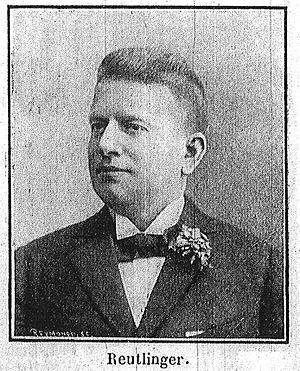
issu du fonds iconographique de la bibliothèque de Reims.
Nicolas-Marie Simon ou Max-Simon Nicolas dit Max Simon, ou plus souvent Simon-Max, né à Reims en 1847 et décédé en 1923, est un comédien et chanteur français, qui a principalement joué à Paris, dans le domaine de l'opéra bouffe.